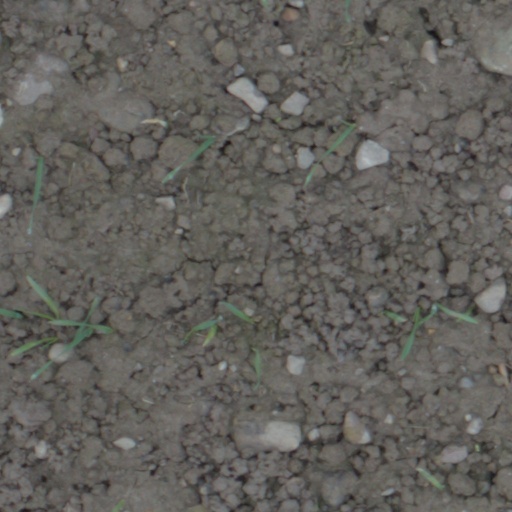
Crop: wheat